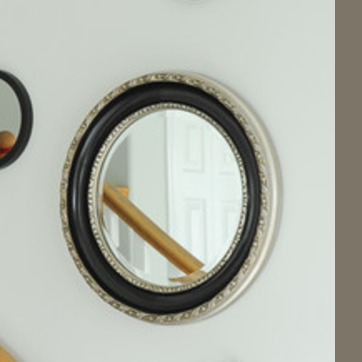
Material: mirror